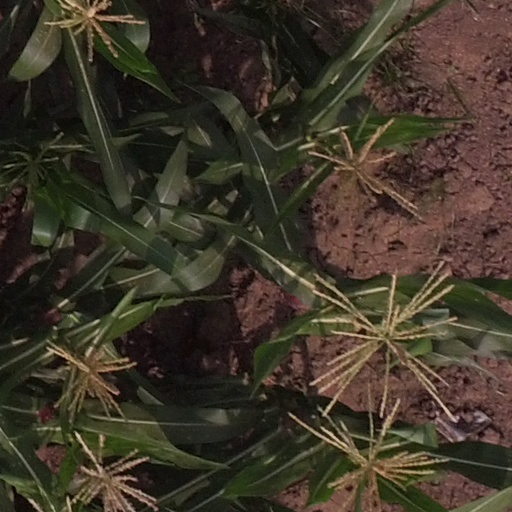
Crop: maize; corn